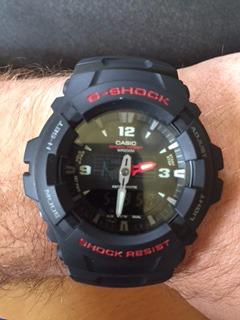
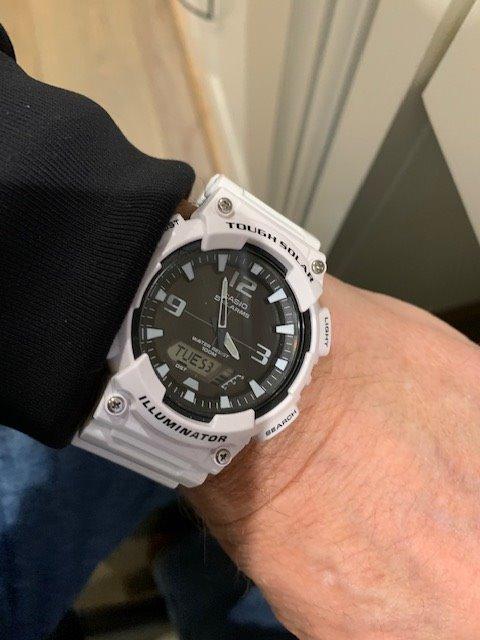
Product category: accessories_watch
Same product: no